Incense trade route

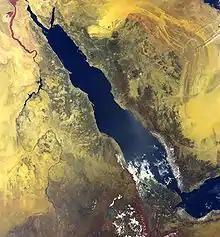
Satellite view of the Red Sea and adjacent lands. The incense trade, connecting the Mediterranean world to the incense-producing lands, depended heavily on navigation along the Red Sea.

The incense trade route was an ancient network of major land and sea trading routes linking the Mediterranean world with eastern and southern sources of incense, spices and other luxury goods, stretching from Mediterranean ports across the Levant and Egypt through Northeast Africa and Arabia —through both the sea and the land along the Red Sea— to India and beyond. These routes collectively served as channels for the trading of goods such as Arabian frankincense and myrrh; Indian spices, precious stones, pearls, ebony, silk and fine textiles; and from the Horn of Africa, rare woods, feathers, animal skins, Somali frankincense, gold, and slaves. The incense land trade from South Arabia to the Mediterranean flourished between roughly the 3rd century BC and the 2nd century AD.